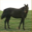
Label: horse